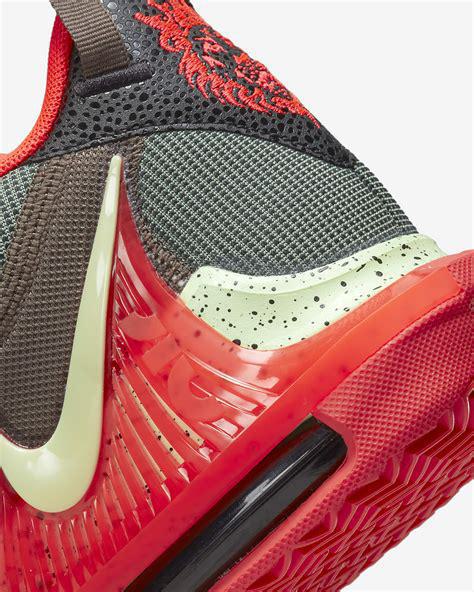
Brand: Nike
Model: Lebron Witness 7